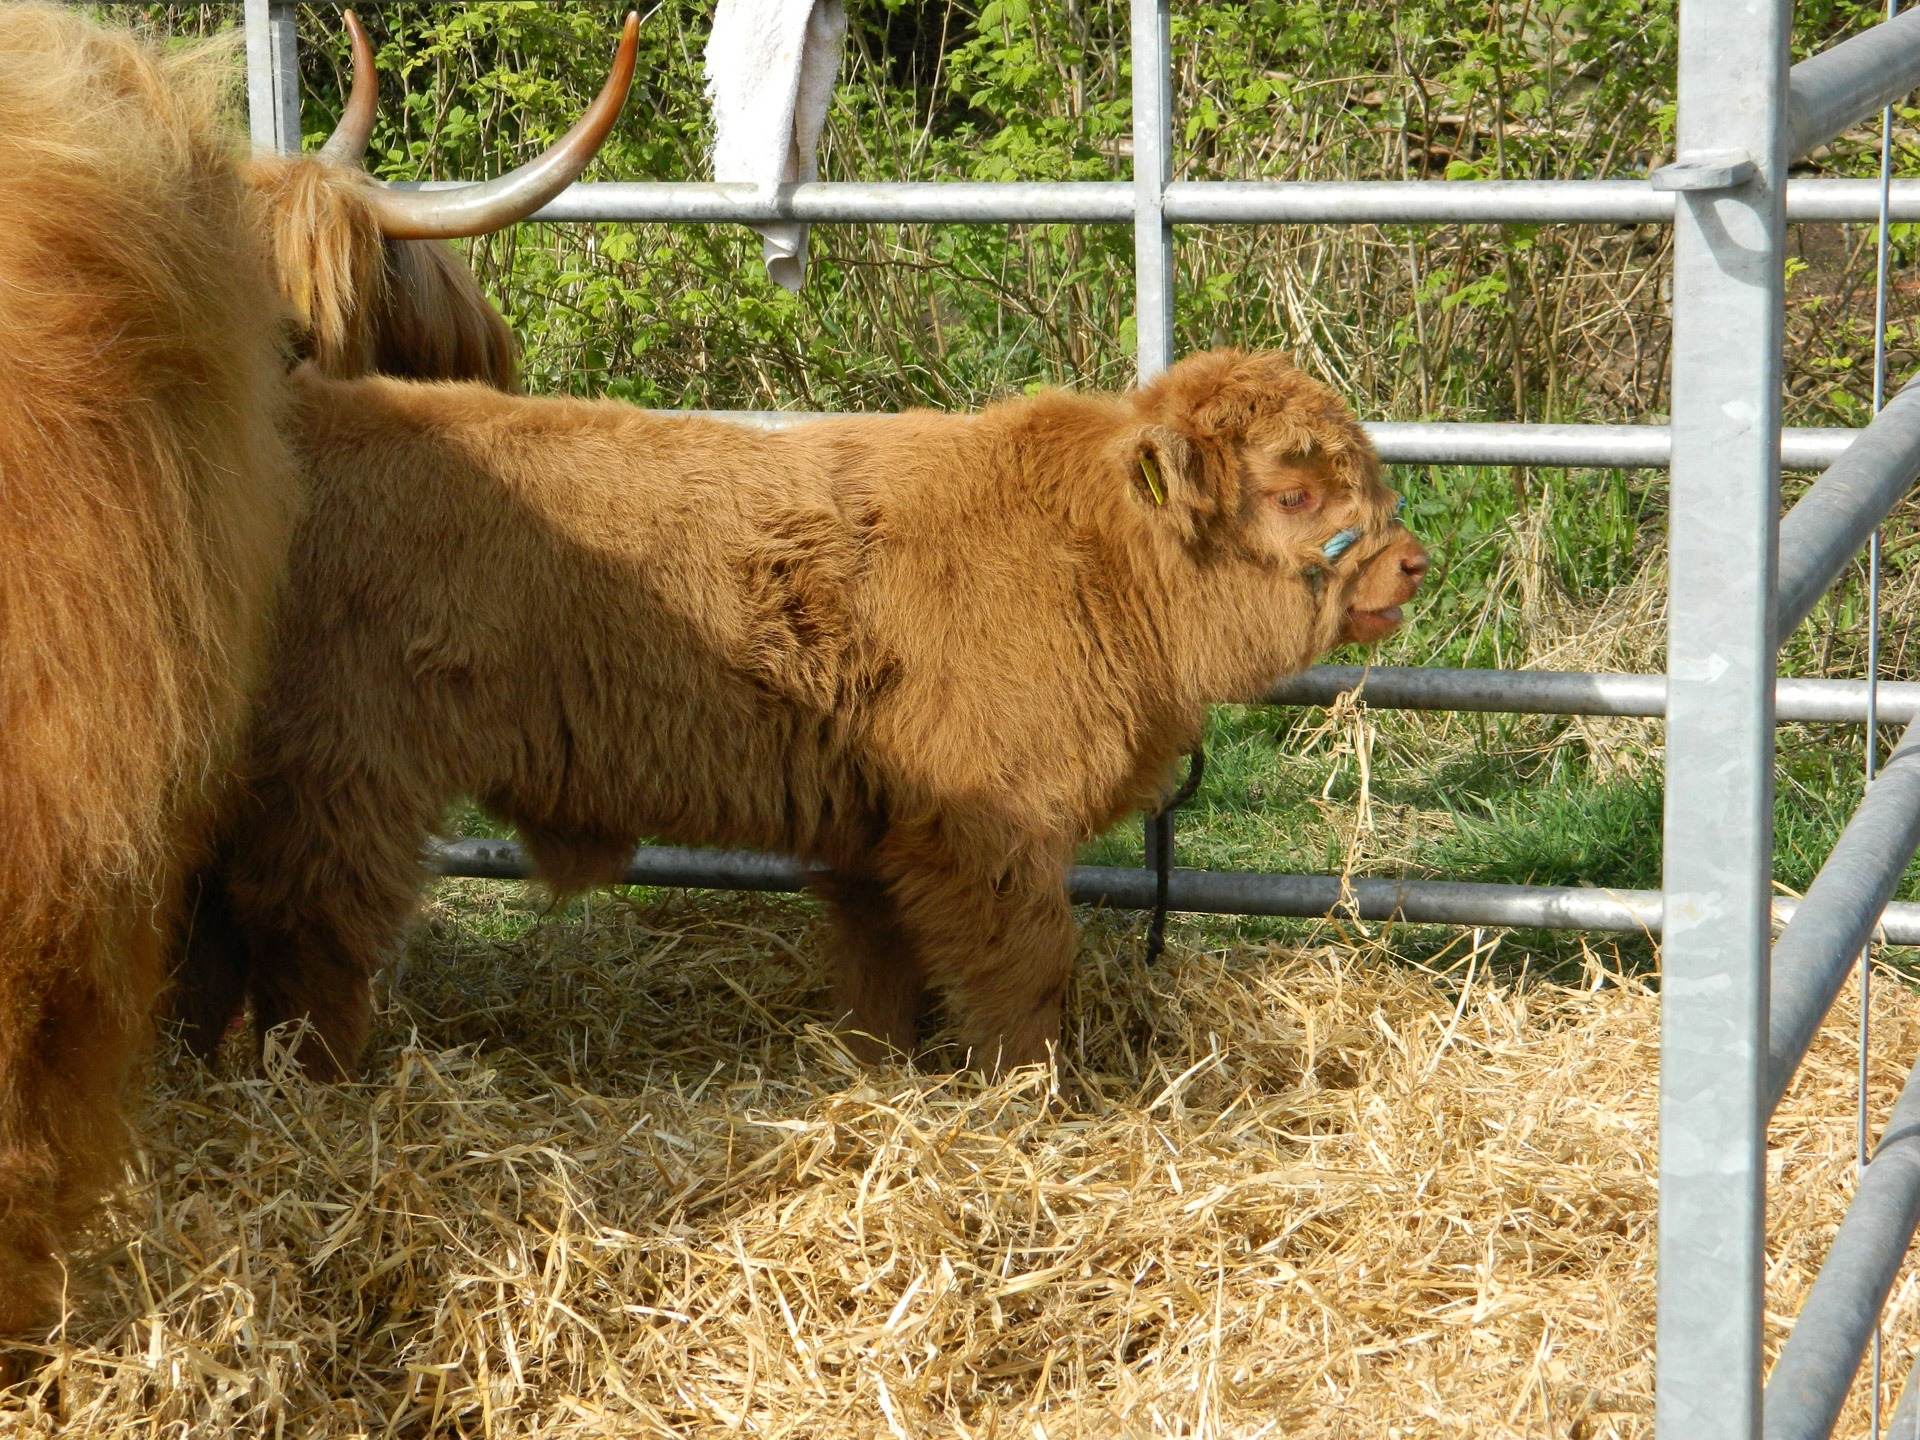
field, pen, country, wildlife, zoo, rural, cow, cattle, herd, farming, show, pasture, livestock, ranch, mammal, agriculture, milk, highland, meat, beef, bovine, fauna, muscle, calf, graze, bull, captivity, stall, stock, beast, vertebrate, scotland, pastoral, domestic, production, dairy, breed, breeding, slaughter, heifer, bullock, hoofed, holstein, cattle like mammal, dog breed group